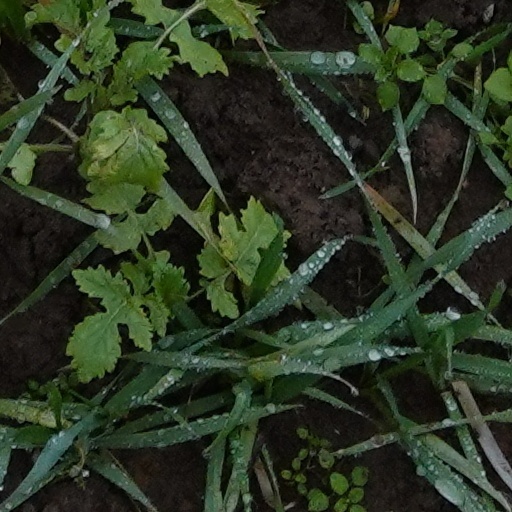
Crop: wheat